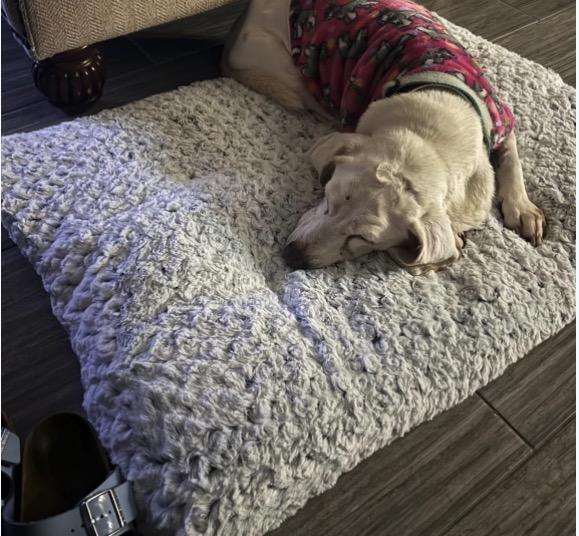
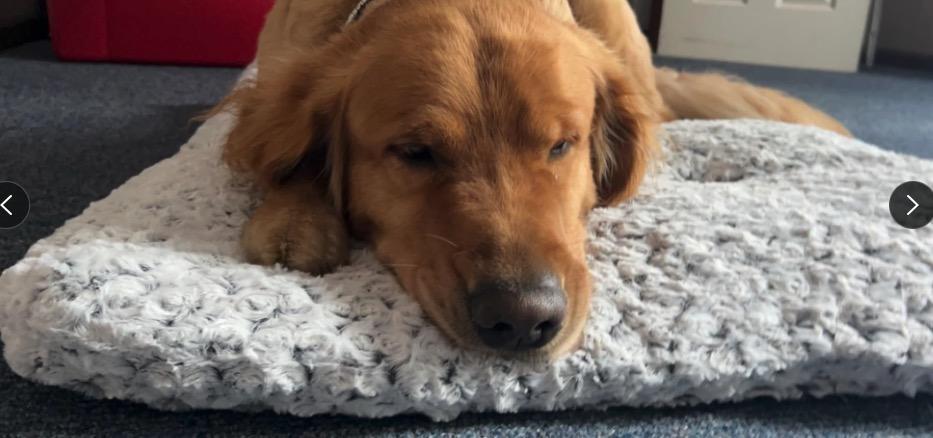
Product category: misc
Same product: yes